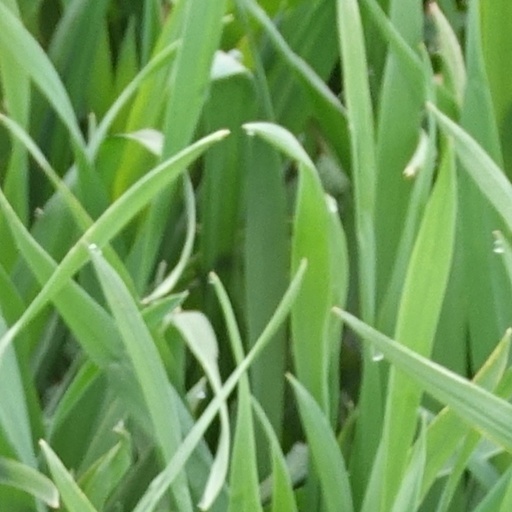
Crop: wheat